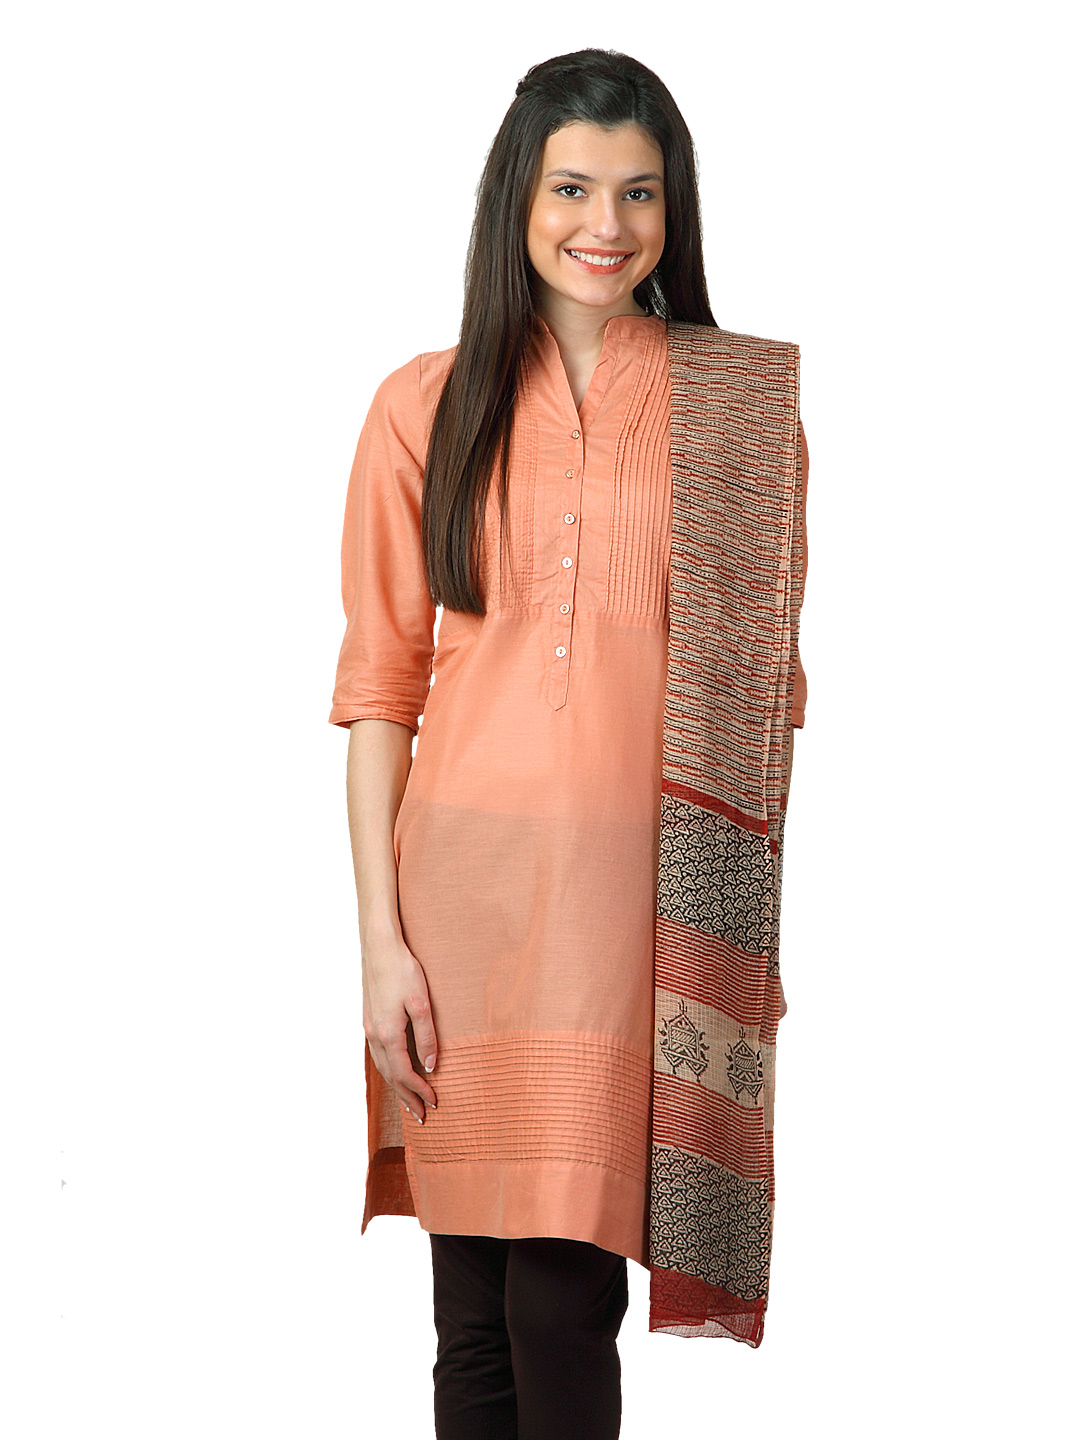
Fabindia Rust Kota Dupatta
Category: Apparel / Topwear / Dupatta
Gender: Women
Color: Rust
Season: Summer 2012
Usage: Ethnic